Nicolas Léonard Beker

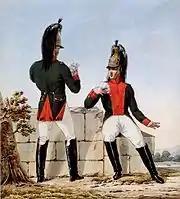
25th Dragoon Regiment

At the start of the War of the Fourth Coalition Beker did not have a command. However, he served as acting commander of the 2nd Dragoon Division when Emmanuel Grouchy was ill. In the operations shortly after the Battle of Prenzlau on 28 October 1806, he led a brigade of dragoons in the search for isolated Prussian columns. At Anklam on 31 October he located the combined forces of Karl Anton Ernst von Bila and his younger brother Rudolph Ernst Christoph von Bila. Attacking, he forced the Prussian column to retreat to the north side of the Peene River. The next morning, he secured the surrender of 1,100 infantry, 1,073 cavalry, and six colors.